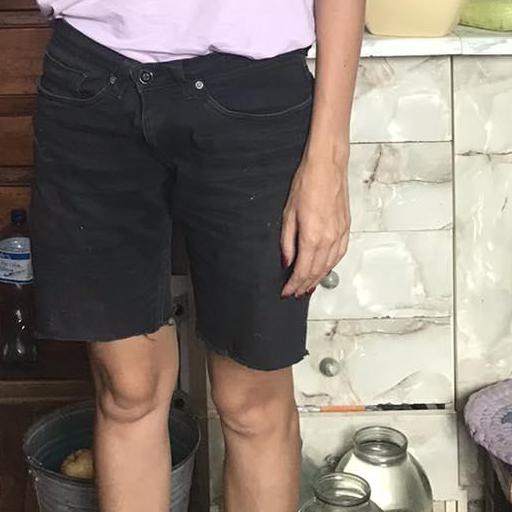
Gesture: no_gesture